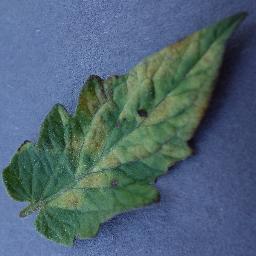
Label: Tomato___Leaf_Mold